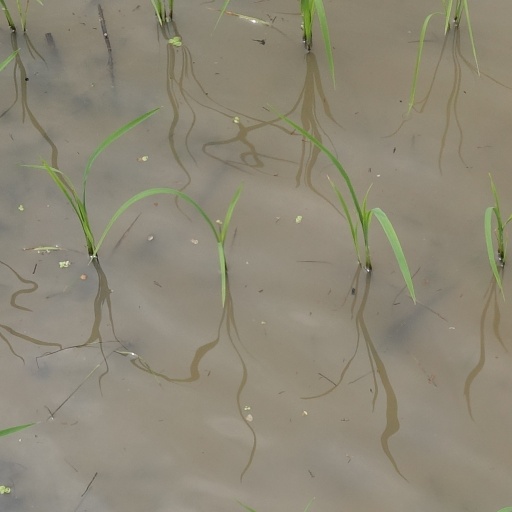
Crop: rice